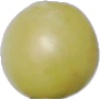
Label: Grape White 2